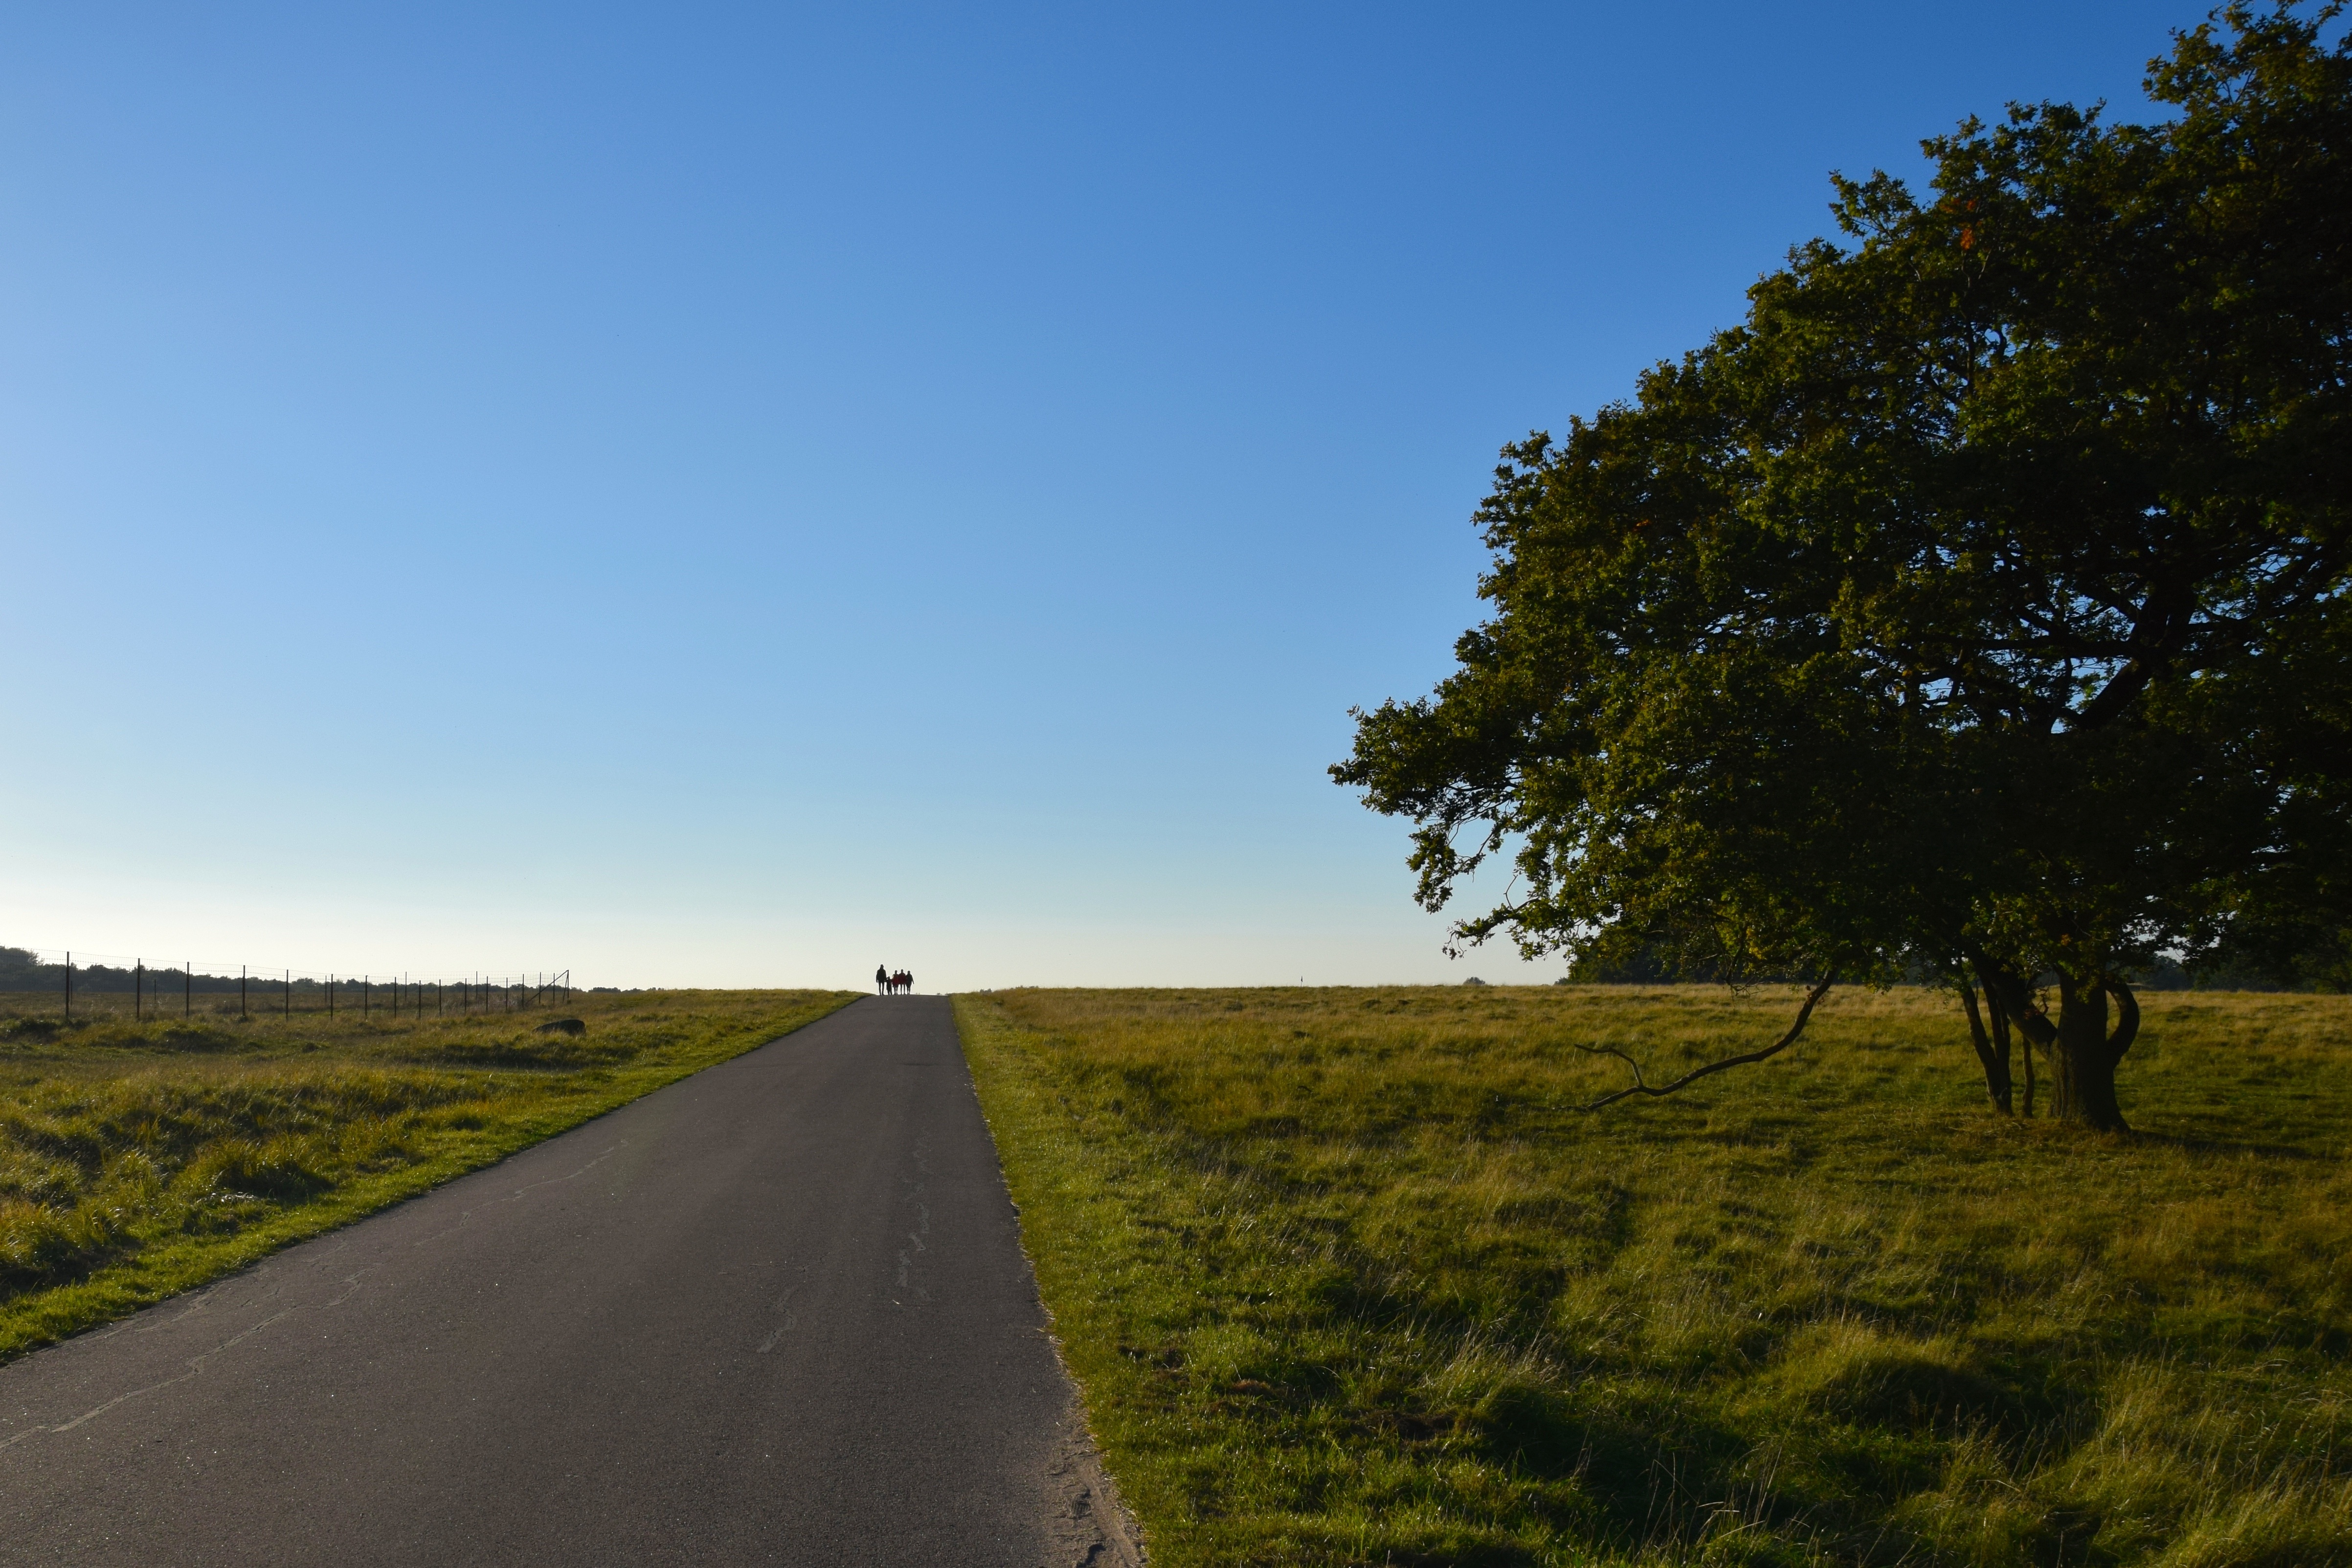
landscape, tree, nature, forest, grass, outdoor, horizon, walking, cloud, sky, road, field, farm, meadow, prairie, morning, hill, autumn, open road, agriculture, plain, road trip, grassland, habitat, rural area, open sky, natural environment